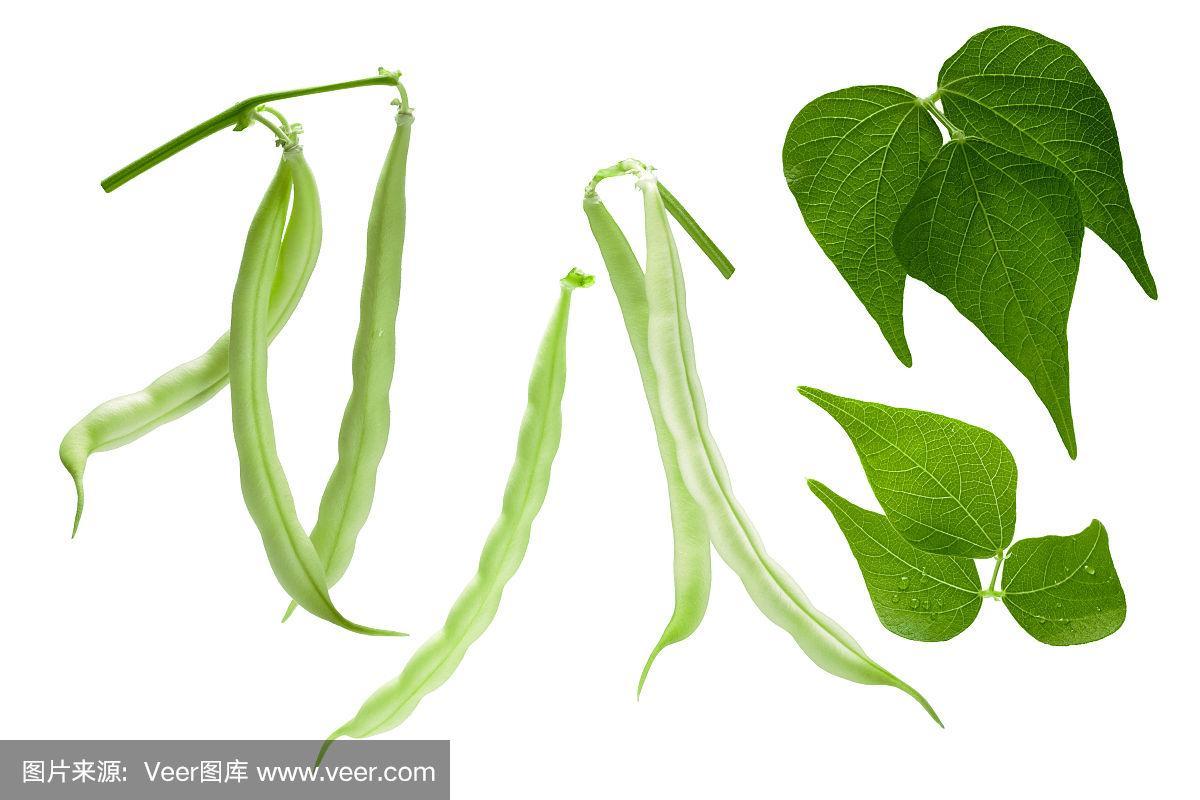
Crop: unknown
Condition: bean